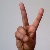
The image shows a hand gesture representing the letter 'V' in Indian Sign Language.